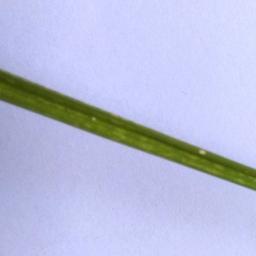
Label: Rice___Leaf_Blast